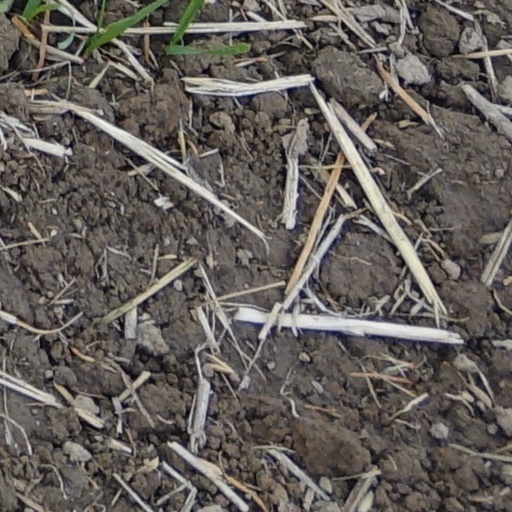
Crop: wheat